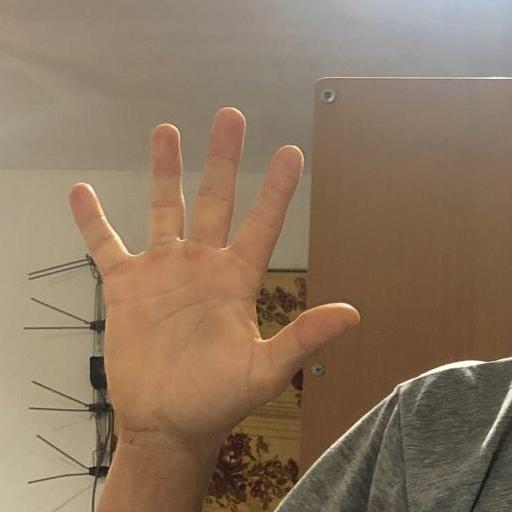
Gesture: palm